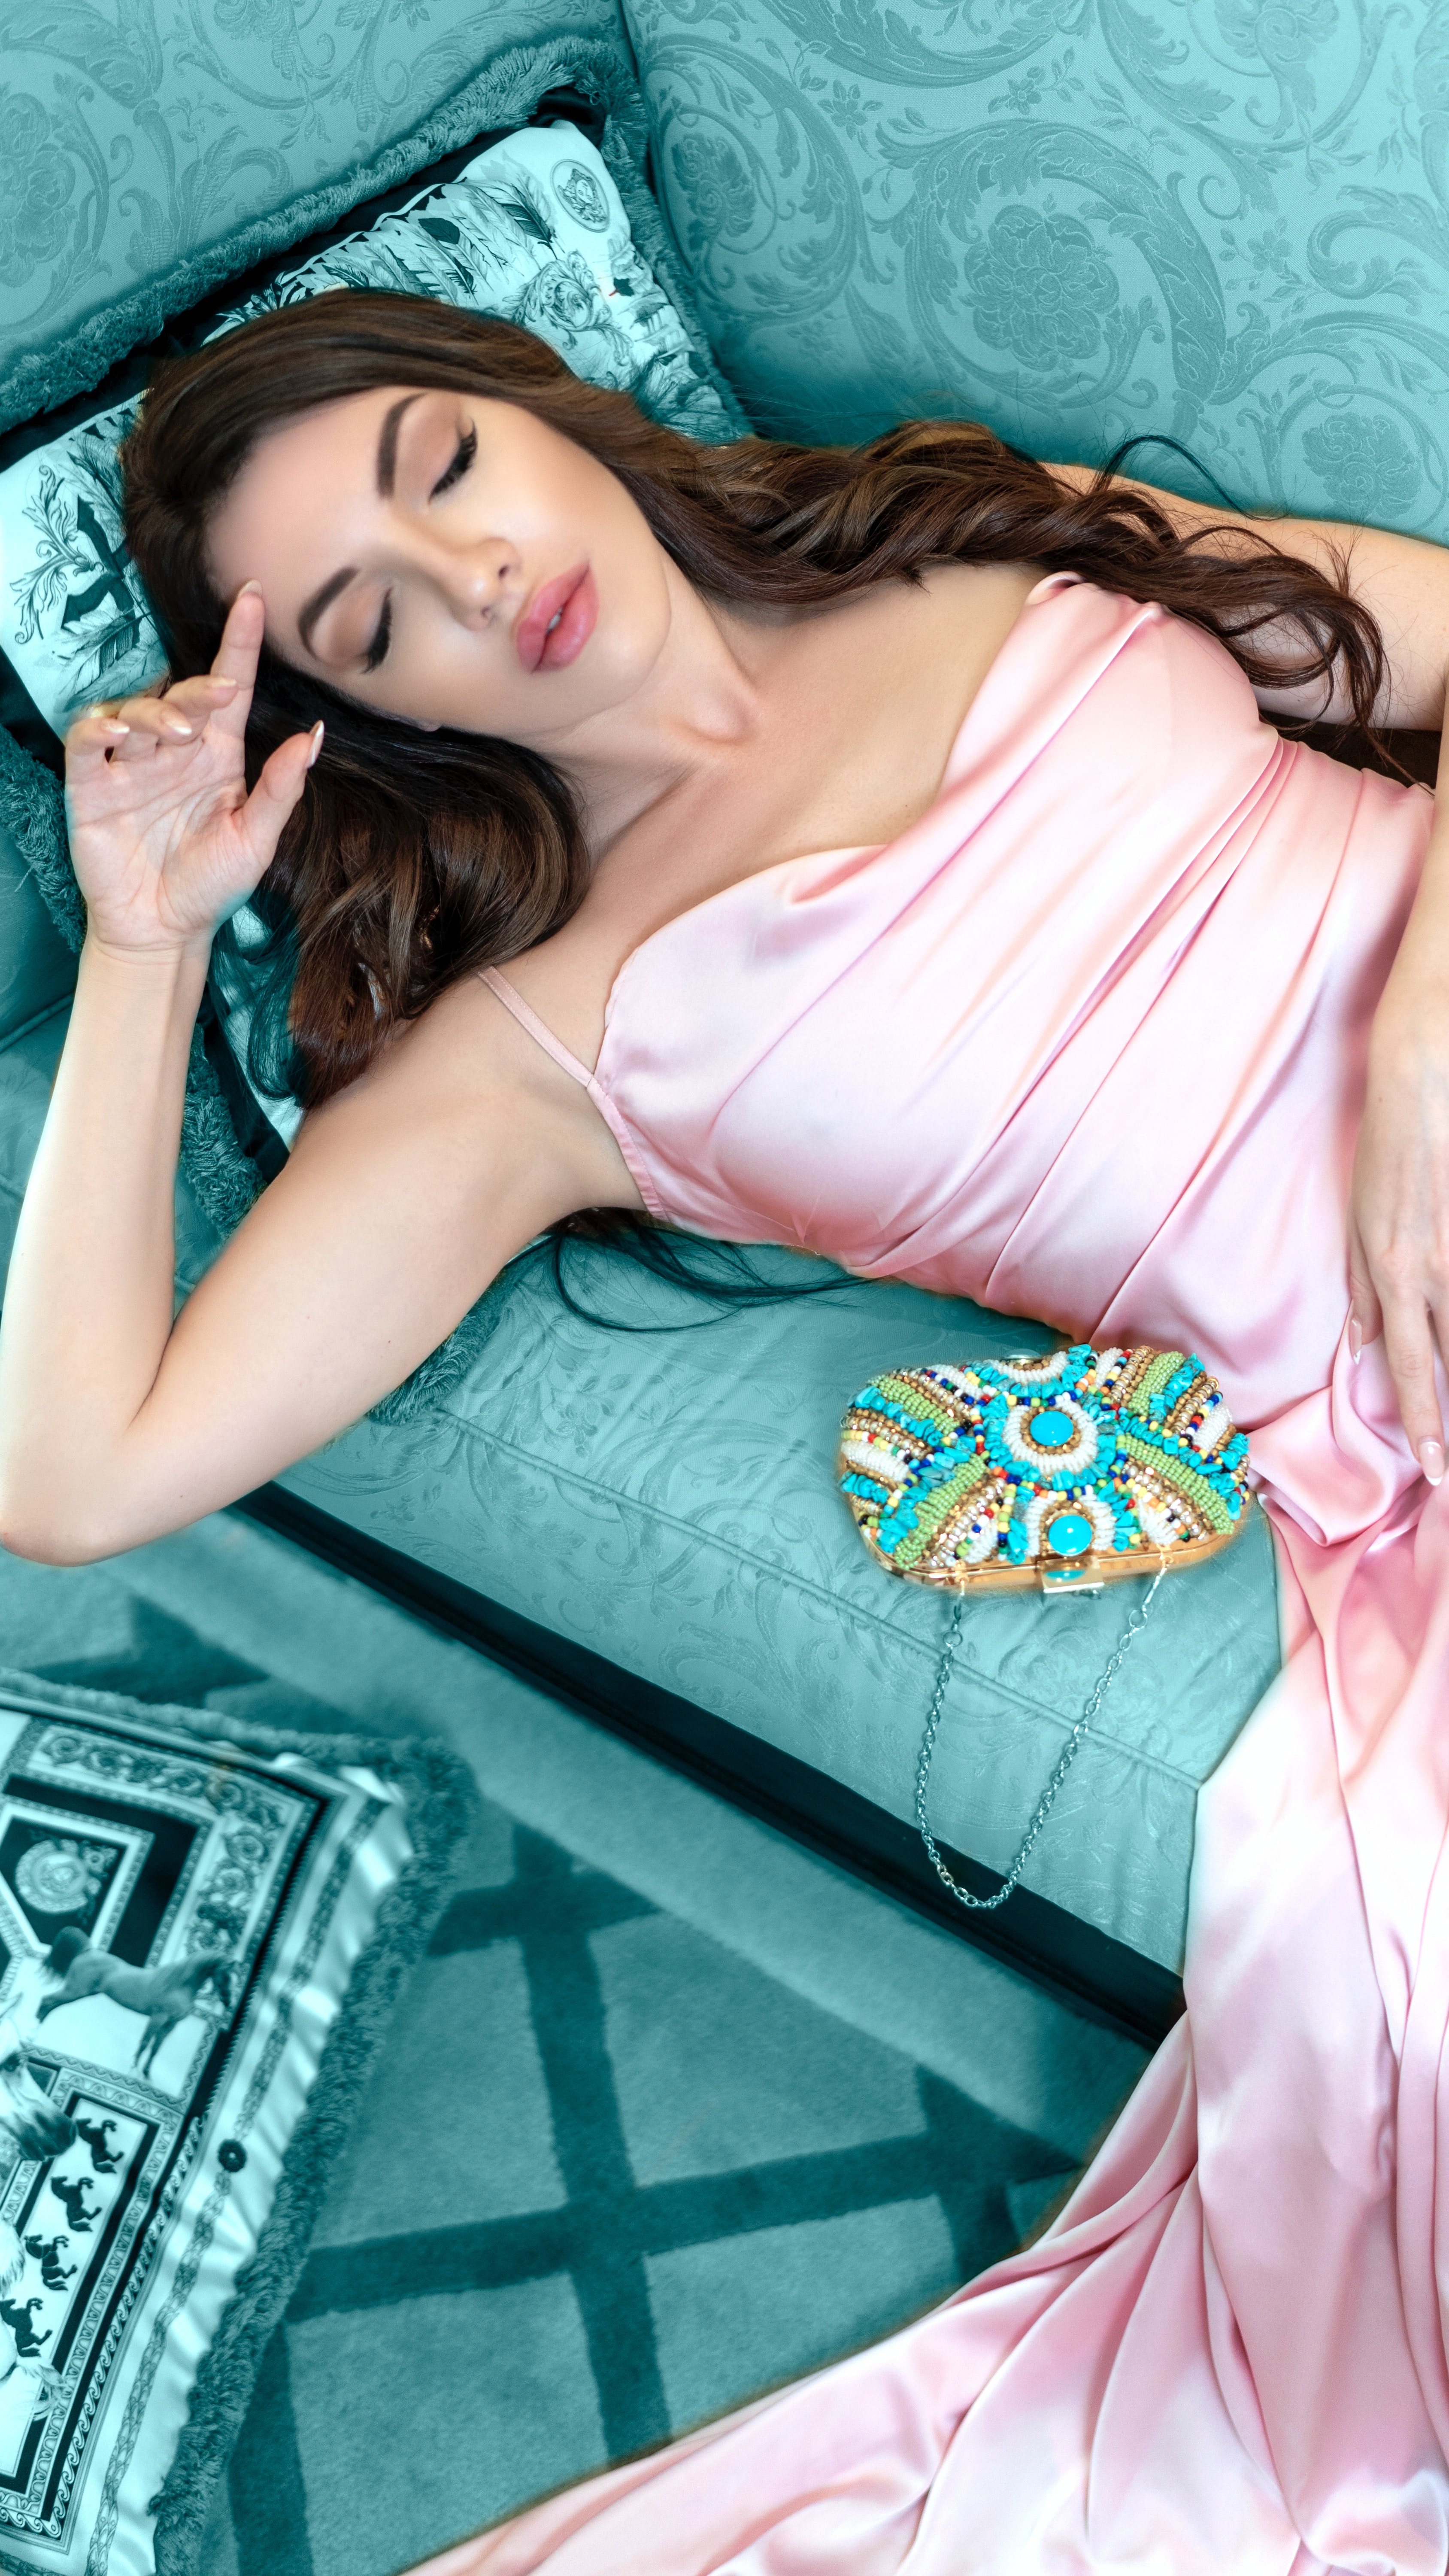
woman, joint, skin, lip, hairstyle, shoulder, eye, green, blue, muscle, organ, purple, flash photography, textile, thigh, eyelash, pink, waist, happy, cool, aqua, black hair, fashion design, magenta, beauty, electric blue, long hair, jewellery, formal wear, human leg, fashion model, brown hair, trunk, pattern, sitting, fashion accessory, cocktail dress, abdomen, chest, art model, necklace, portrait photography, bag, gown, headpiece, photo shoot, flesh, photography, model